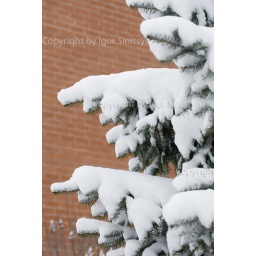
Christmas tree with branches covered by fluffy white snow on the brick wall background